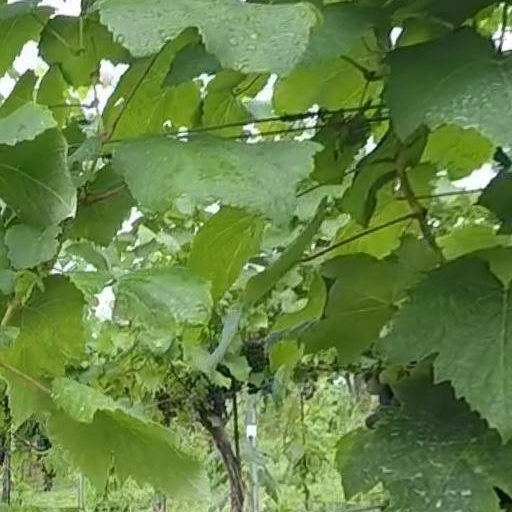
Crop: grape